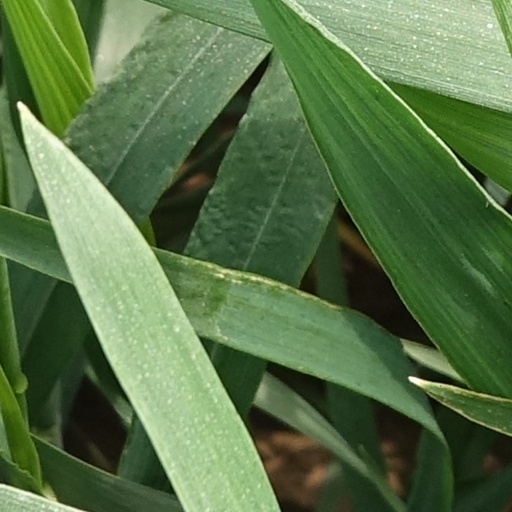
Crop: wheat